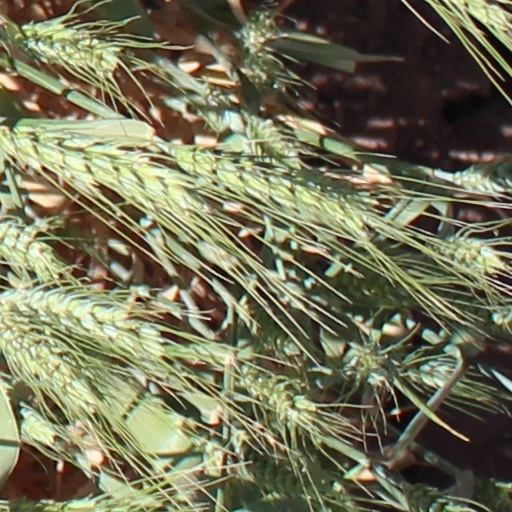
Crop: wheat